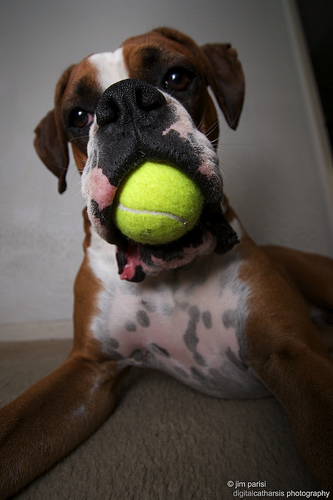
Animal: dog
Breed: boxer